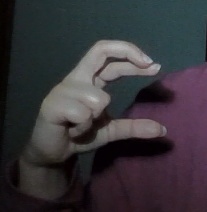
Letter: thal